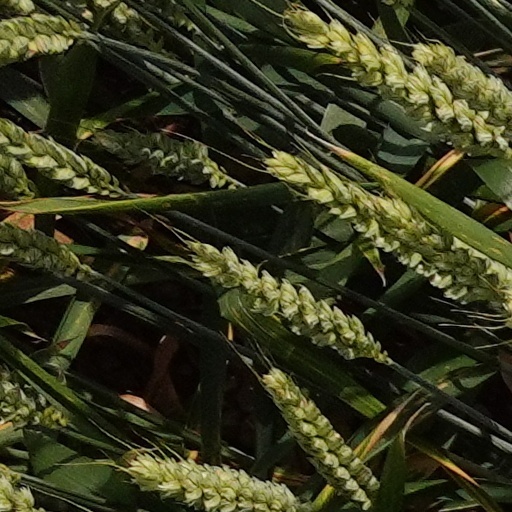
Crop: wheat